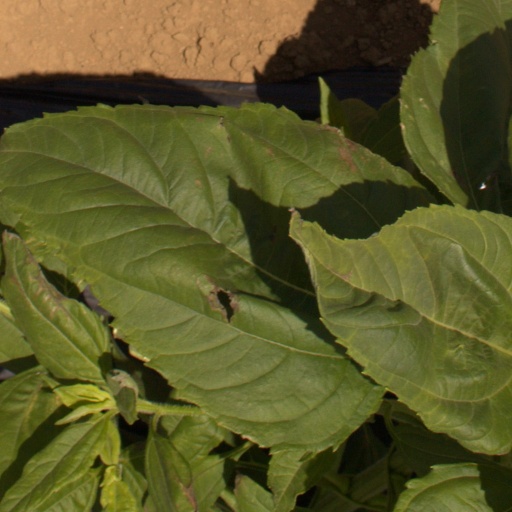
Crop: Jerusalem artichoke